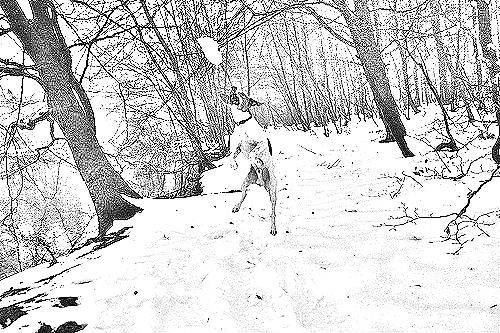
Portrait style: Sketch Portrait